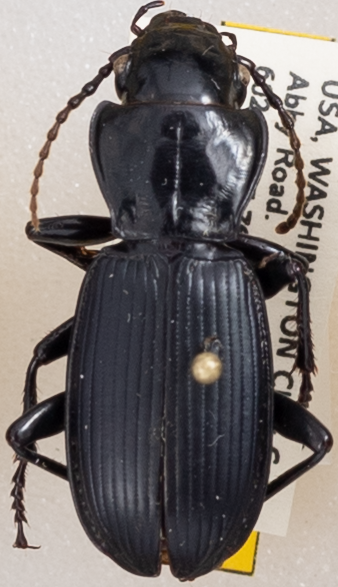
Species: Pterostichus lama
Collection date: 2019-07-09
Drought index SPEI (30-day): -0.71
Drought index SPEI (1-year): -2.09
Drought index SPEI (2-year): -2.09